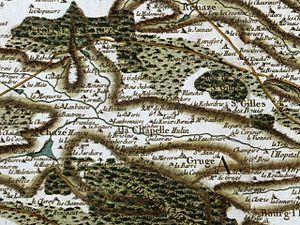
Carte de Cassini - La Chapelle-Hullin et ses environs
La Chapelle-Hullin est une ancienne commune française, située dans le département de Maine-et-Loire en région Pays de la Loire.